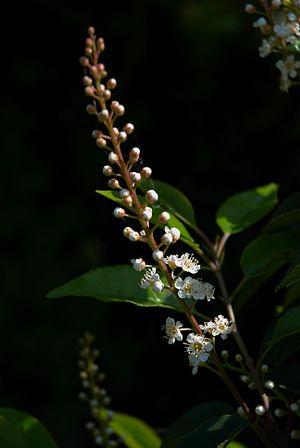
Laurier du Portugal ou laurier-cerise du Portugal